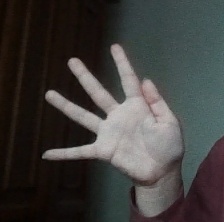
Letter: sheen